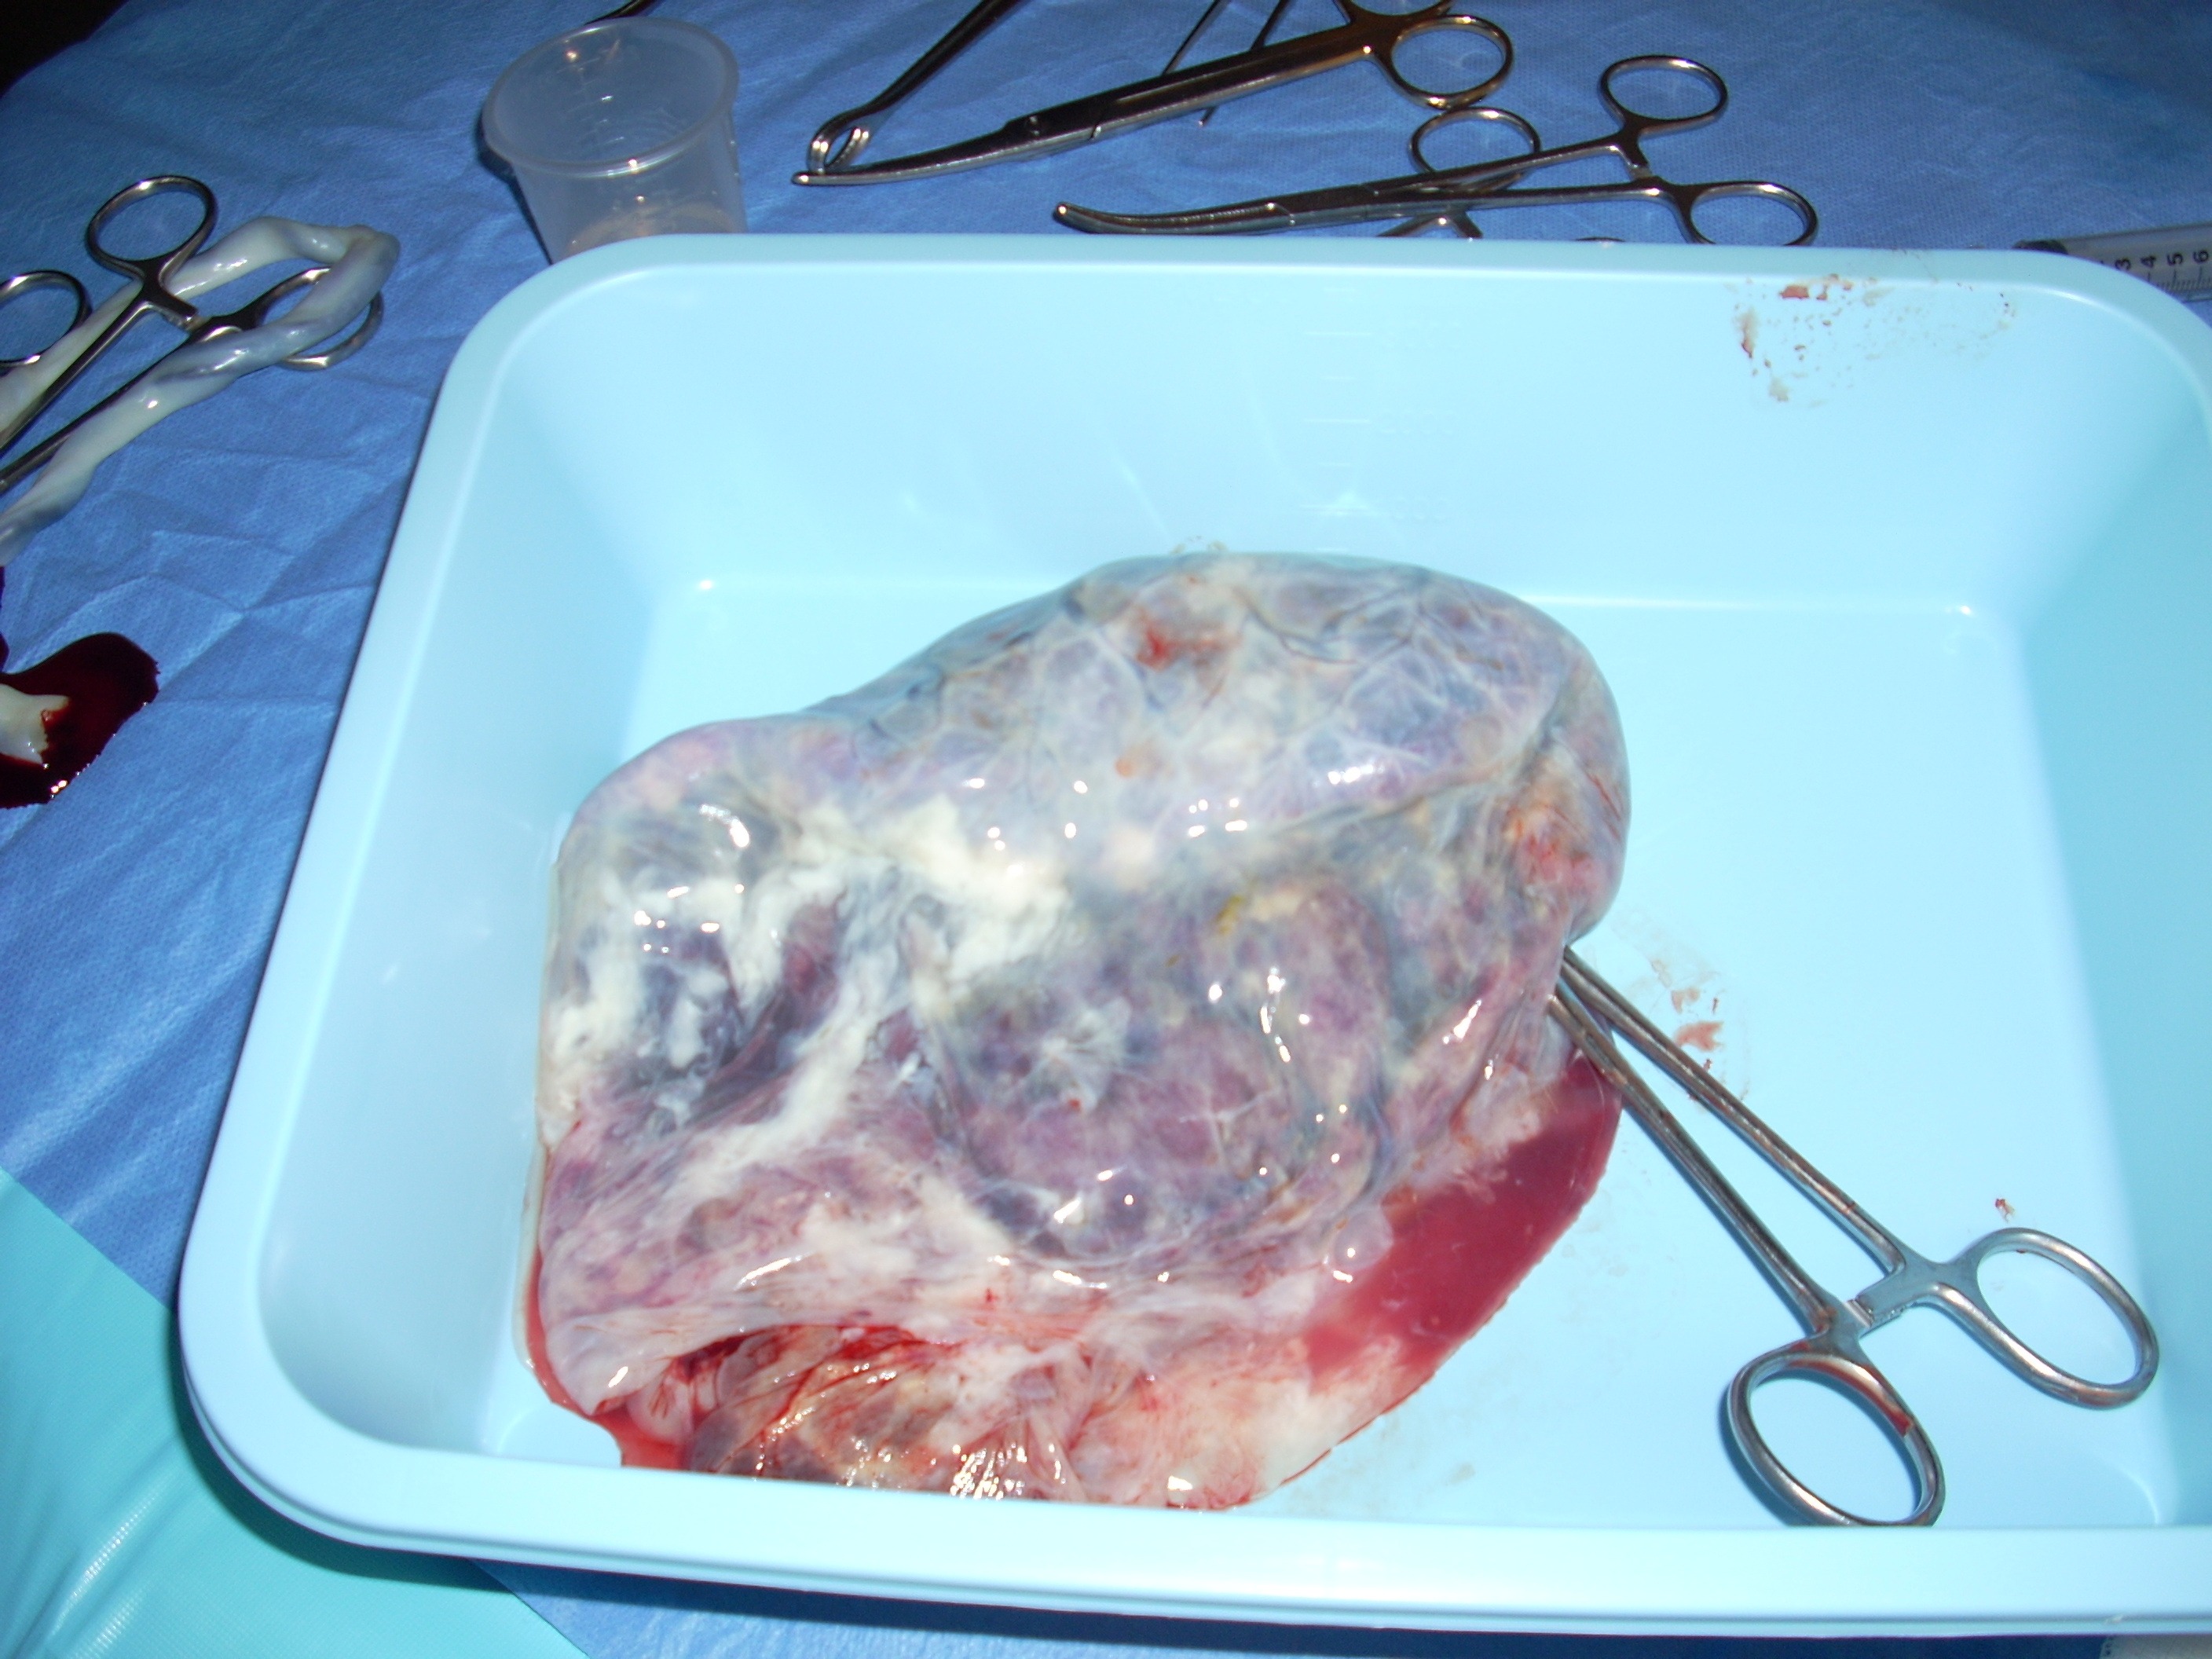
meat, cord, pregnancy, blood, anatomy, delivery, medical, birth, childbirth, umbilical, animal source foods, umbilical cord, placenta